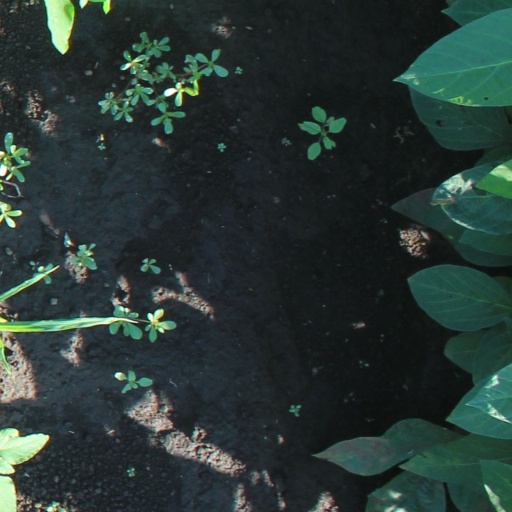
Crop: soybean